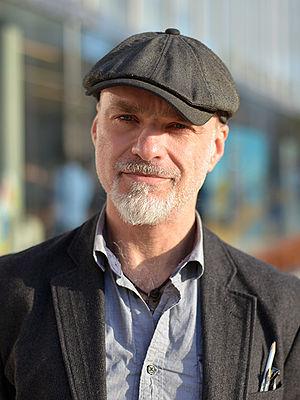
L'auteur de bande dessinée Christian De Metter en 2015.
Christian De Metter, né le 8 décembre 1968 en Île-de-France, est un auteur de bande dessinée français.